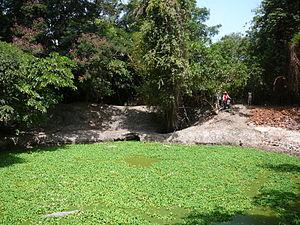
Pistia stratiotes, parfois appelée « laitue d’eau », « salade d’eau » ou « chou aquatique », est une espèce de plantes aquatiques de la famille des Araceae. Cette plante est maintenant pantropicale : on la trouve en Amérique, en Asie, en Afrique, en Océanie et elle est introduite en Europe. C'est la seule espèce actuellement acceptée du genre Pistia.